Dan Andersson

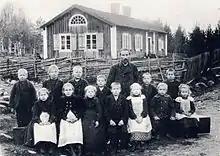
Dan Andersson's father Adolf was a teacher at Skattlösberg primary school. He is seen here with his class in front of the school in 1904.

Born in Grangärde parish in the province of Dalecarlia (Dalarna), Andersson grew up under harsh conditions in the village of Skattlösberg. His father Adolf was a primary school teacher there, and his mother Augusta had also taught in the local school. The village lies in the "Finn Woods" of southern Dalarna, where Forest Finns had immigrated to cultivate new land. On his father's side, Andersson descended from these Finnish settlers.